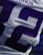
Number: 2